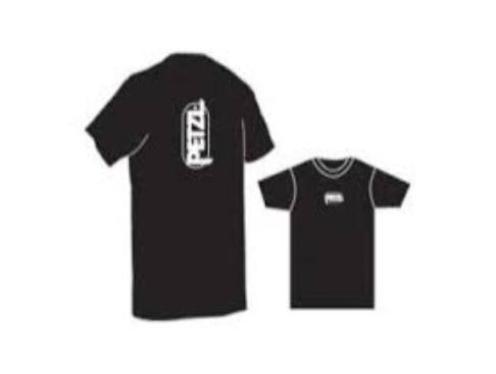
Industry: Clothes